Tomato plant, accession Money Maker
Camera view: horizontal (90 deg, fisheye); turntable rotation: 150 degrees
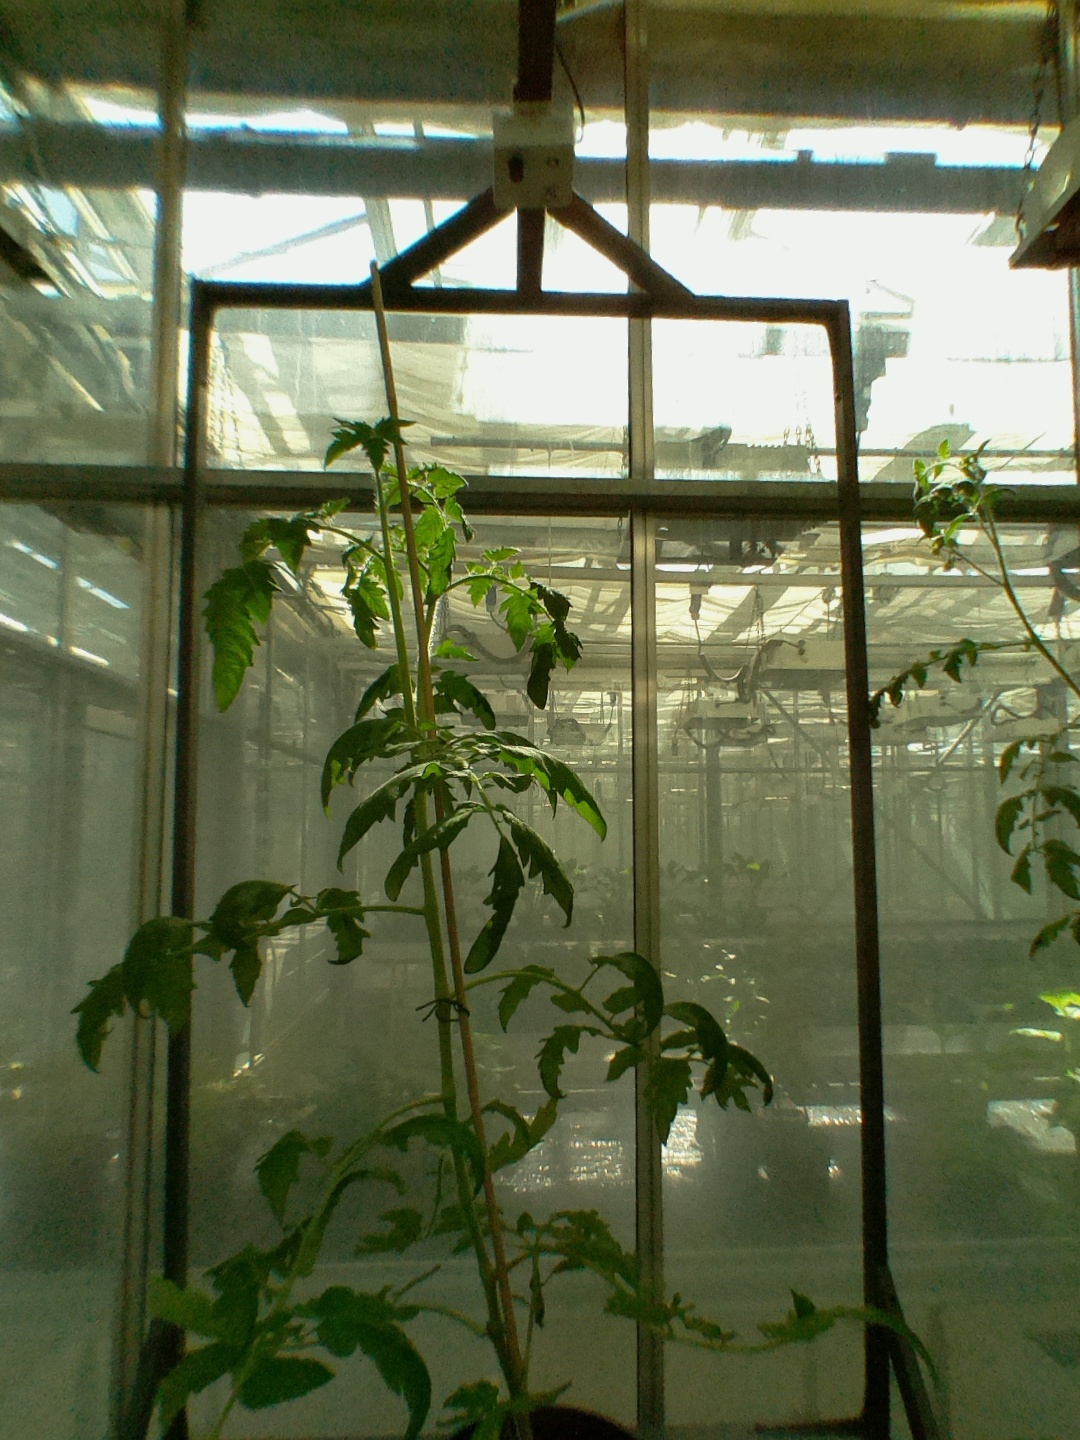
BBCH growth stage 23: 30%-40% Side shoots formed